Fortress of Muxima

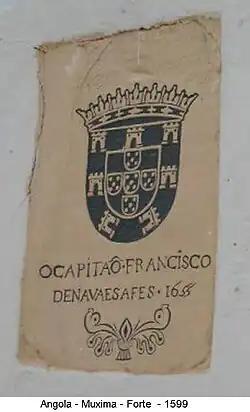
Muxima Fort

The Fortress of Muxima, built of stone and mortar in 1599, is situated in the Bengo Province of Angola next to the Cuanza River.